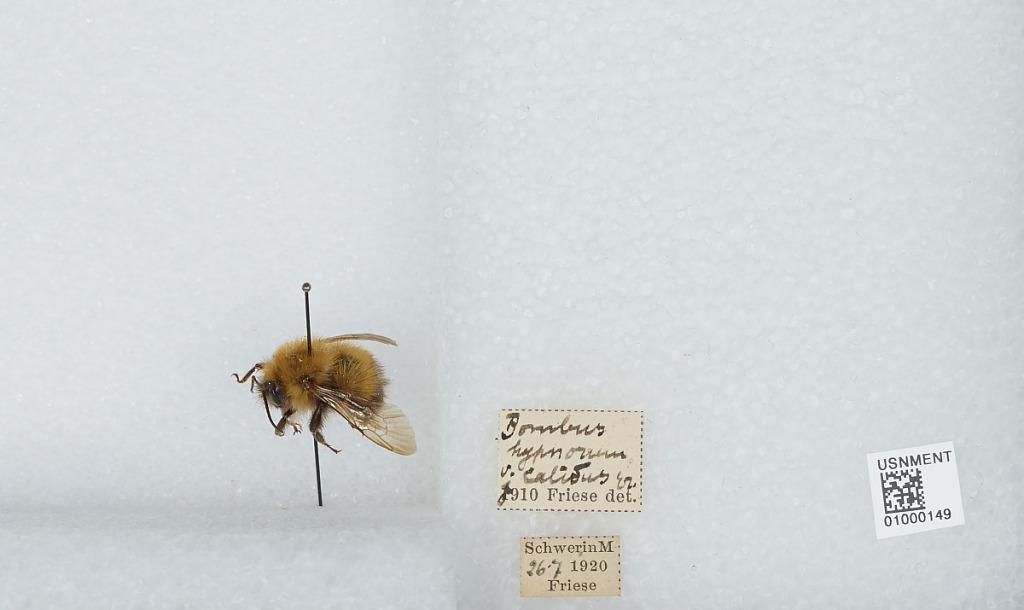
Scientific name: Bombus (Pyrobombus) hypnorum callidus Erichson
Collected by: Friese
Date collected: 1920-7-26
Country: Germany
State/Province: Mecklenburg-Vorpommern
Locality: Schwerin
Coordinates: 53.6333, 11.4167
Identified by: Friese